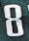
Number: 8